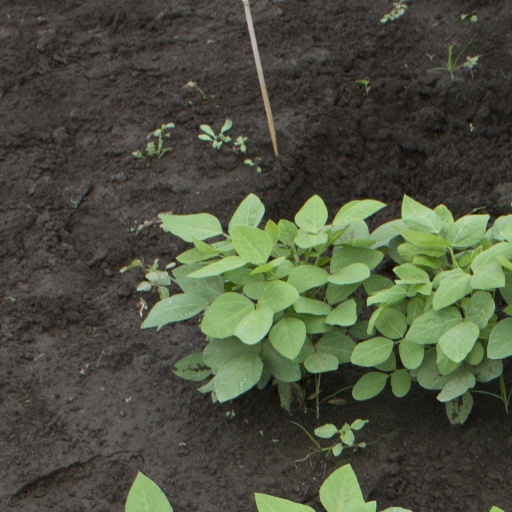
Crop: soybean